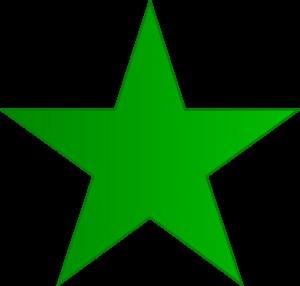
Espéranto-info est une revue espérantophile bimestrielle indépendante dont l'objectif est d'informer le public sur le mouvement espérantophone. Elle présente les activités variés amenées par l'espéranto et elle aborde les problèmes rencontrés dans la communication internationale et sur les avantages de la langue équitable espéranto pour les échanges entre locuteurs n'ayant pas la même langue maternelle.